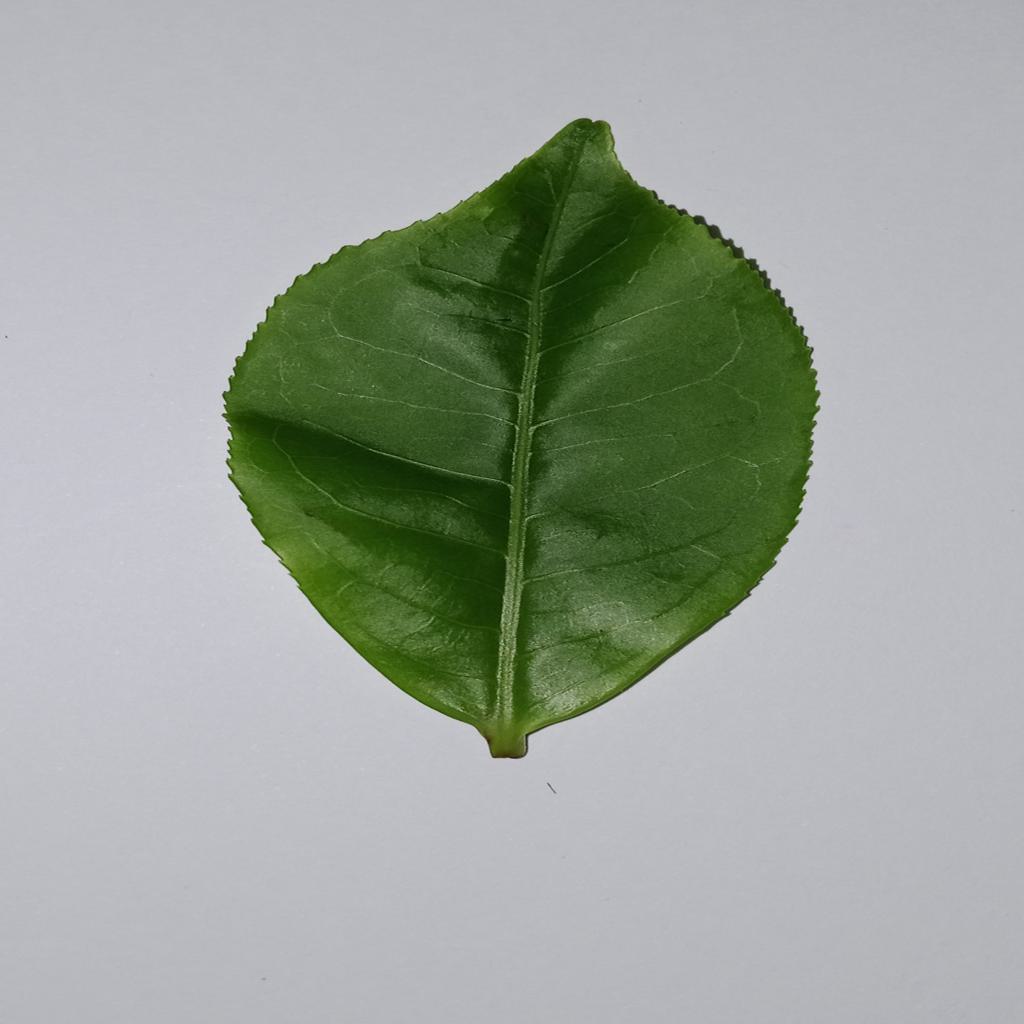
Label: Healthy